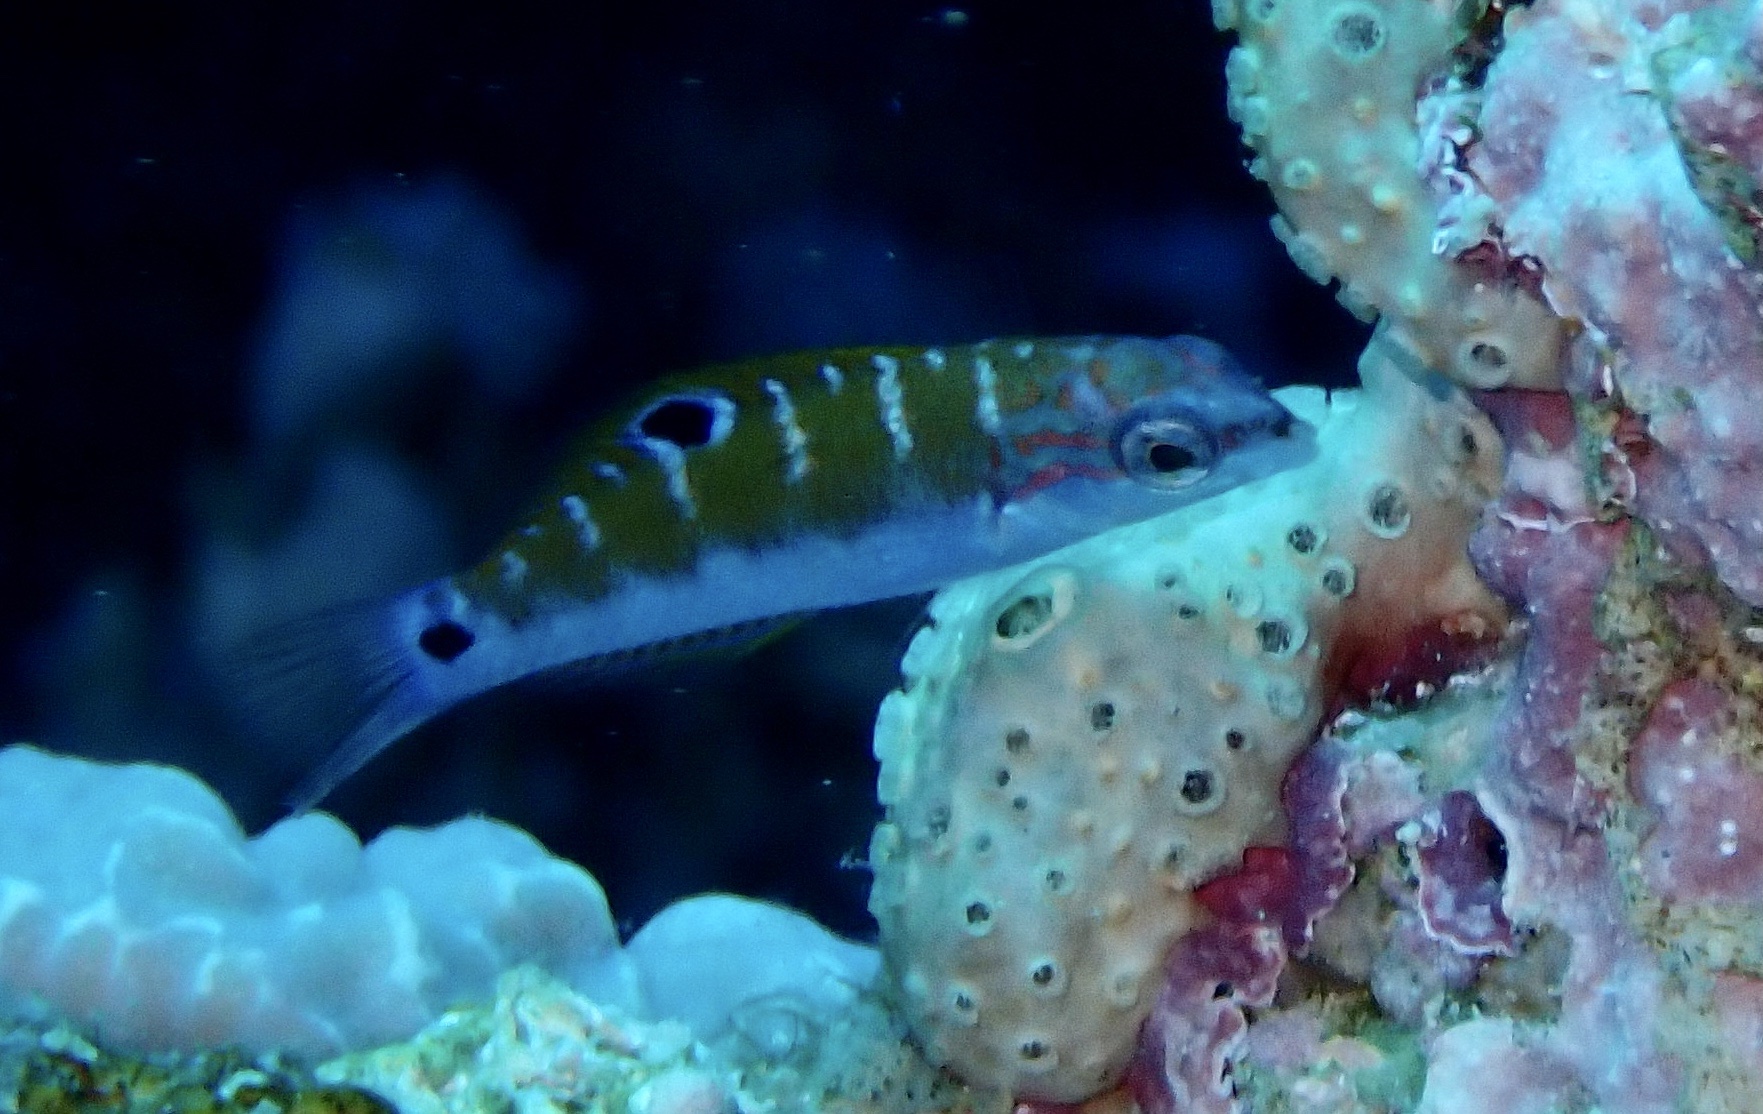
Thalassoma lunare (Moon Wrasse)